History of the United Kingdom

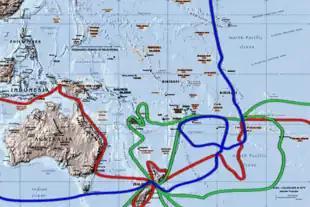
Voyages of the explorer James Cook

The loss of the Thirteen Colonies, at the time Britain's most populous colonies, marked the transition between the "first" and "second" empires, in which Britain shifted its attention to Asia, the Pacific and later Africa. Adam Smith's "The Wealth of Nations", published in 1776, had argued that colonies were redundant, and that free trade should replace the old mercantilist policies that had characterised the first period of colonial expansion, dating back to the protectionism of Spain and Portugal. The growth of trade between the newly independent United States and Britain after 1783 confirmed Smith's view that political control was not necessary for economic success.